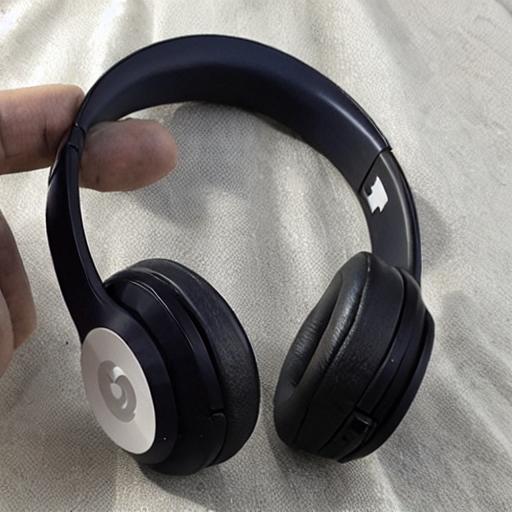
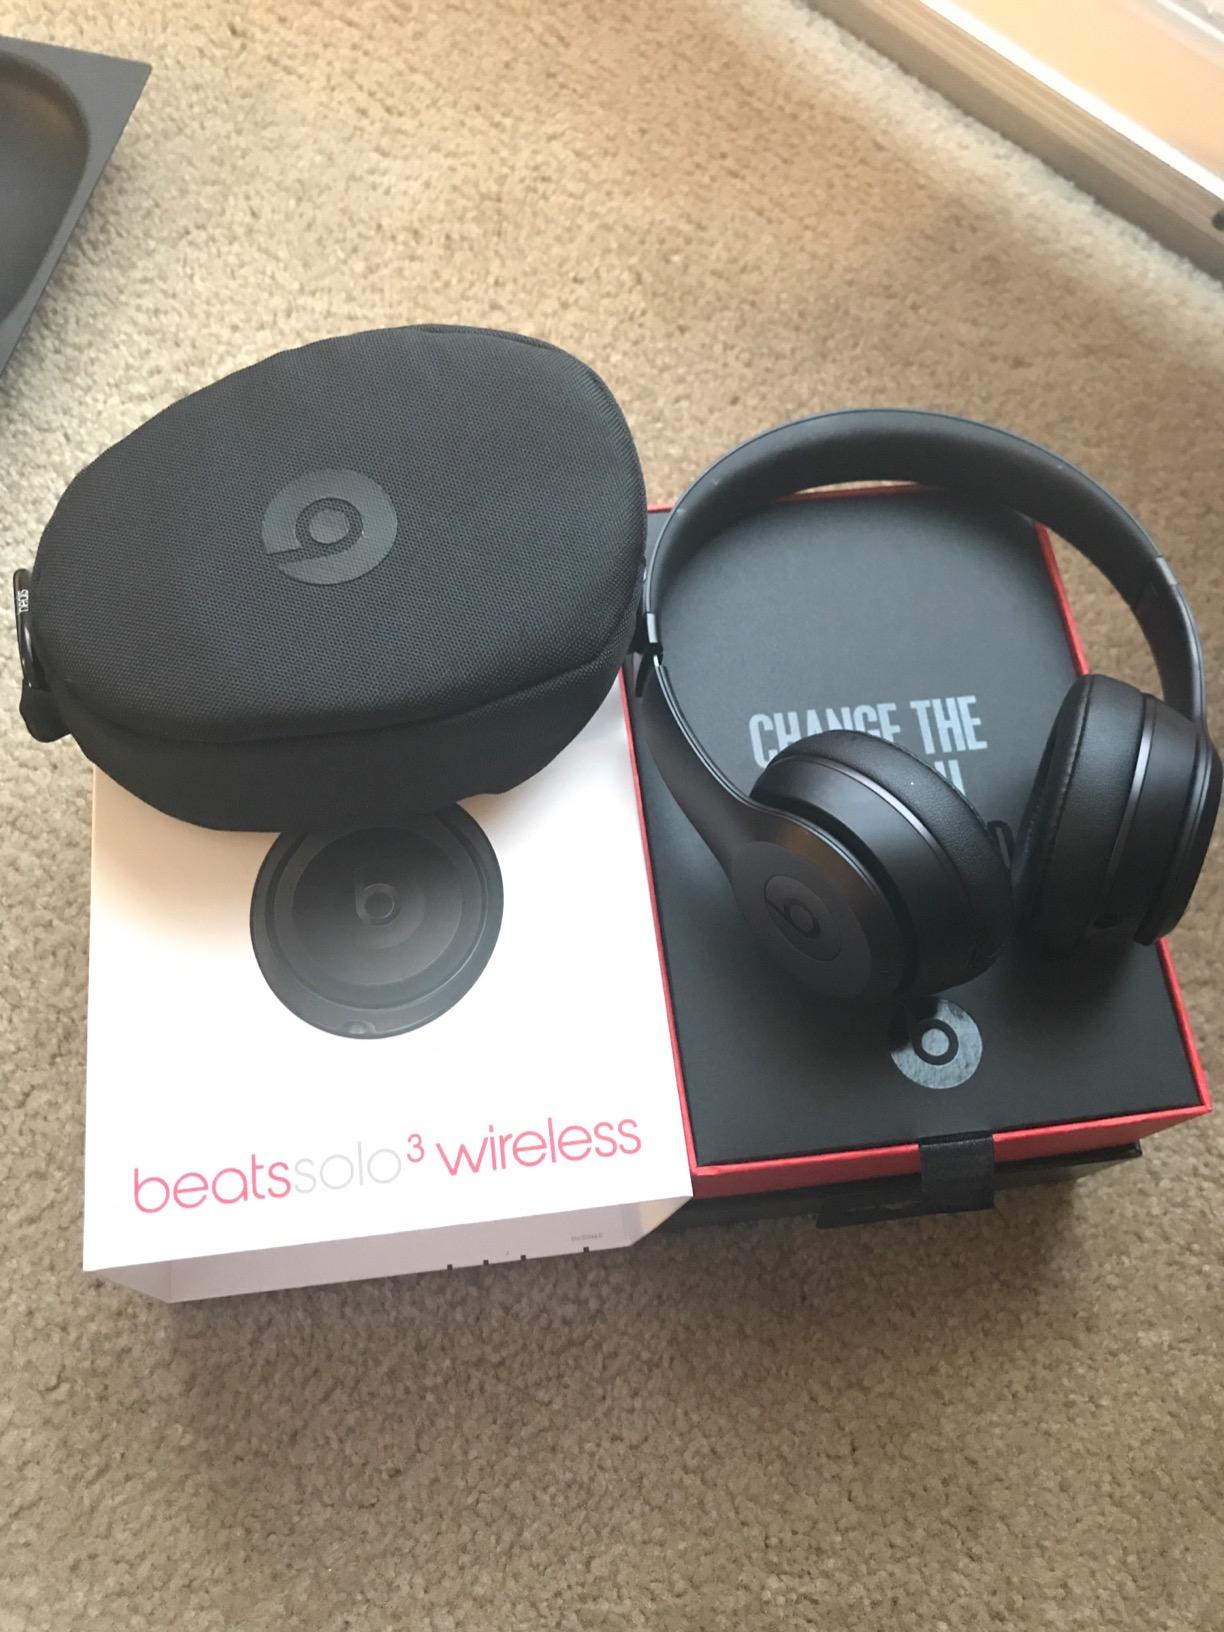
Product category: headphones
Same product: no